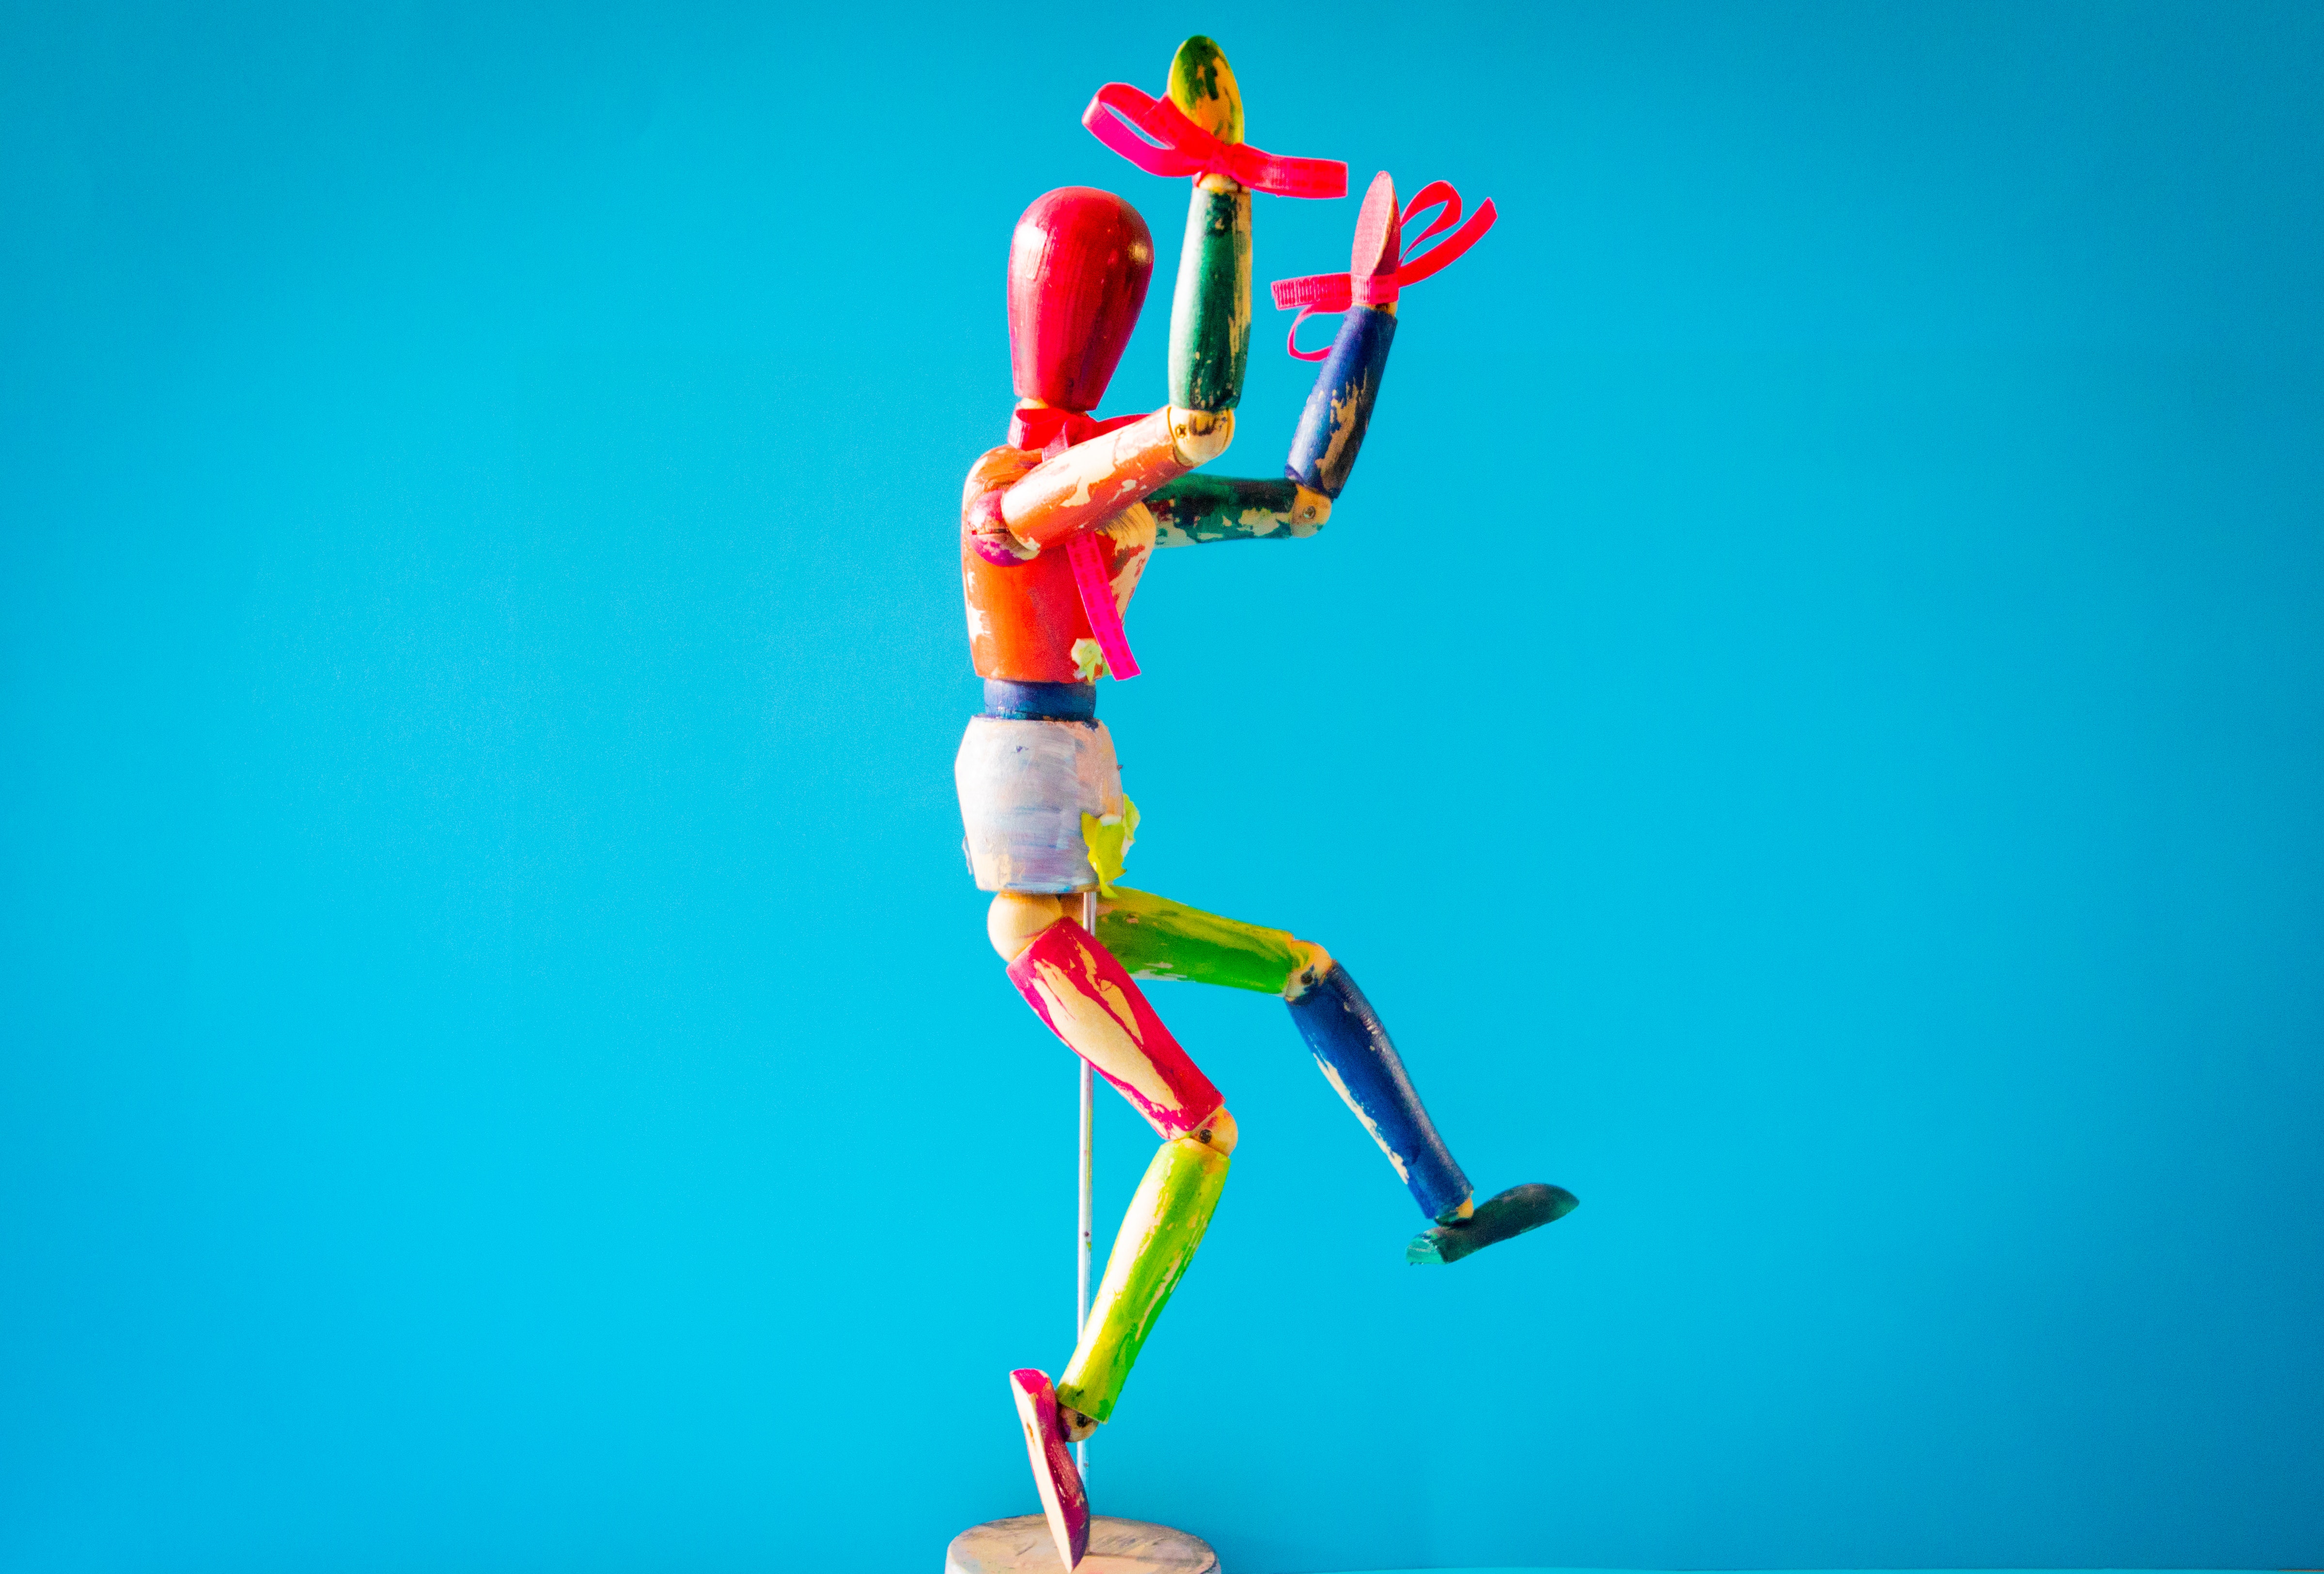
figurine, animation, toy, joint, action figure, balance, fictional character, illustration, performance